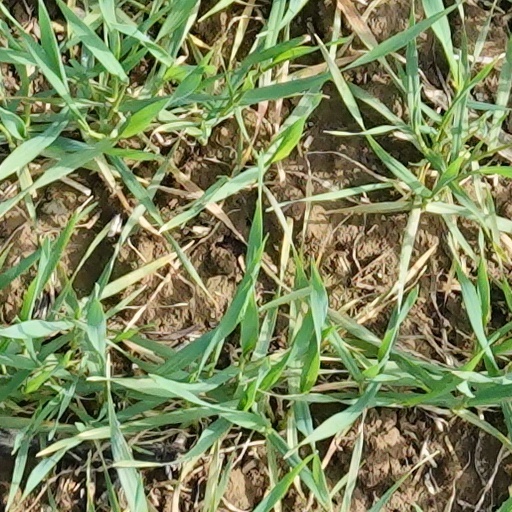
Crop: wheat